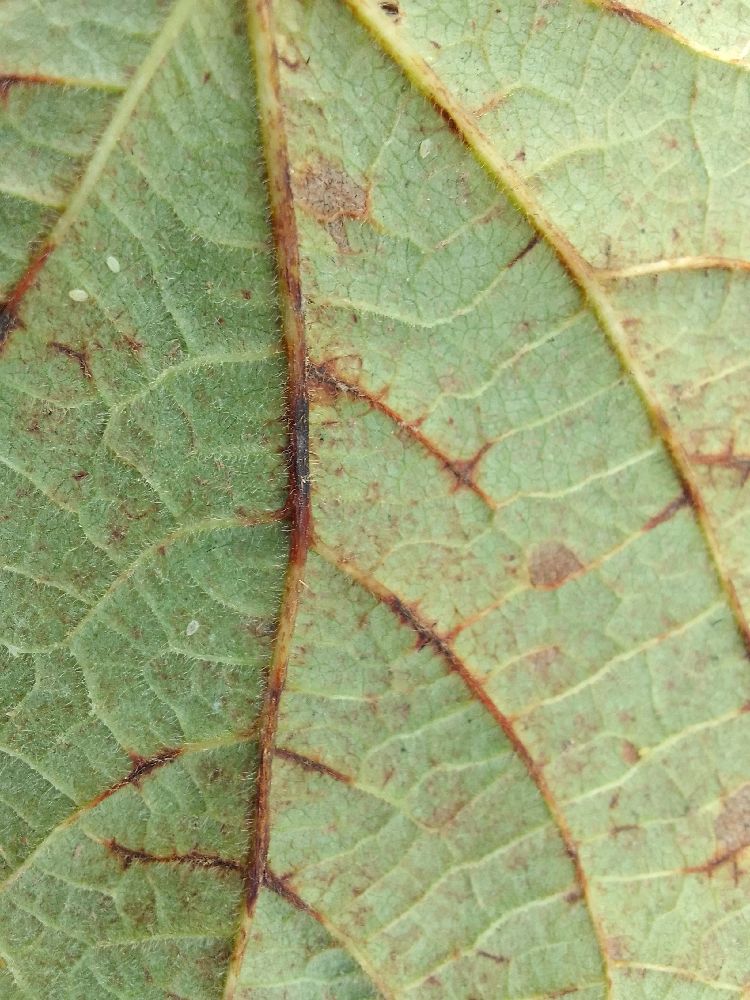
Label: anthracnose